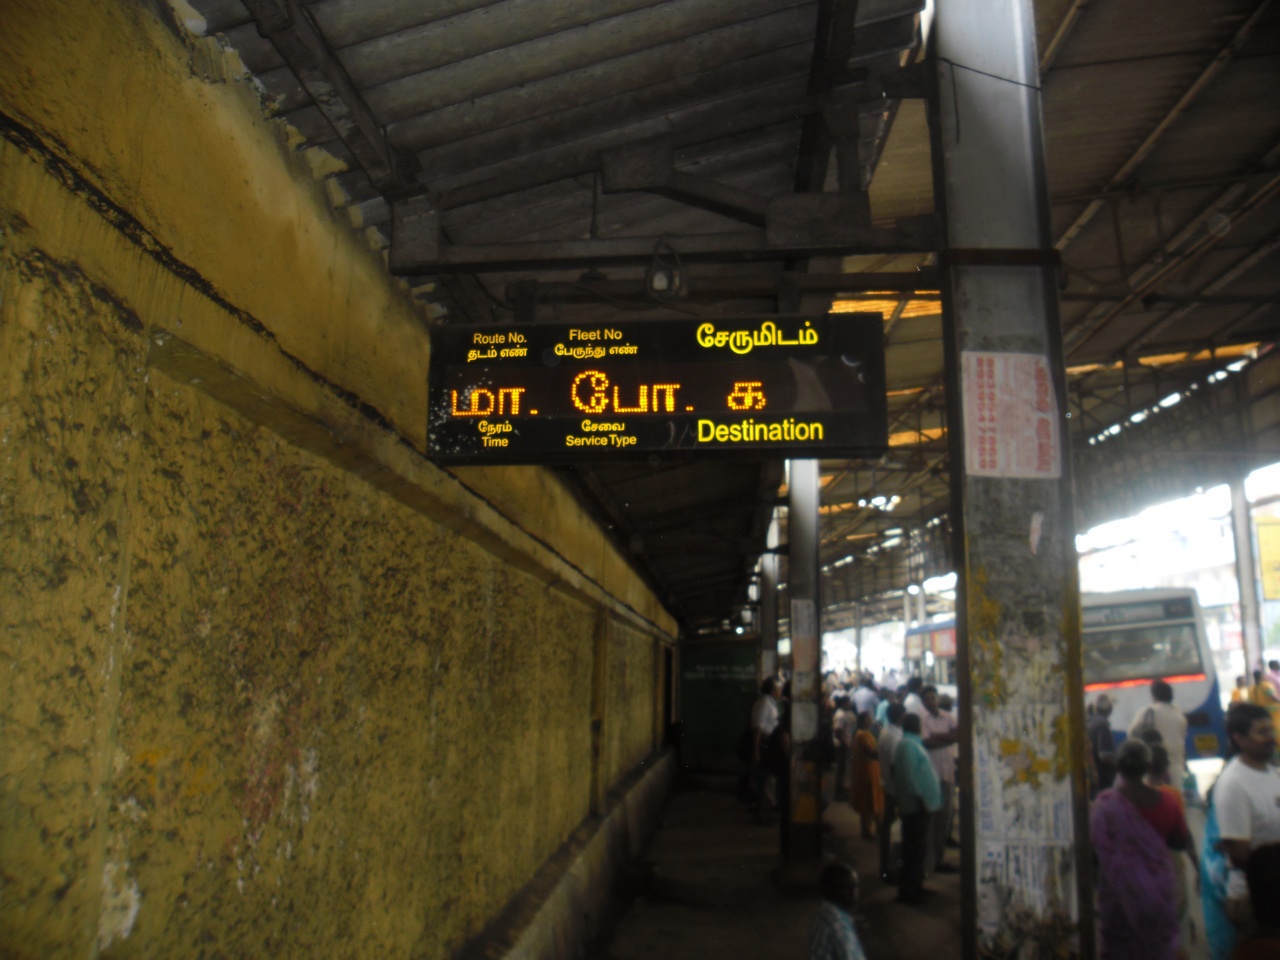
LED திரையில் மின்னும் எழுத்துகள், சைதாப்பேட்டை பேருந்து நிறுத்தம்